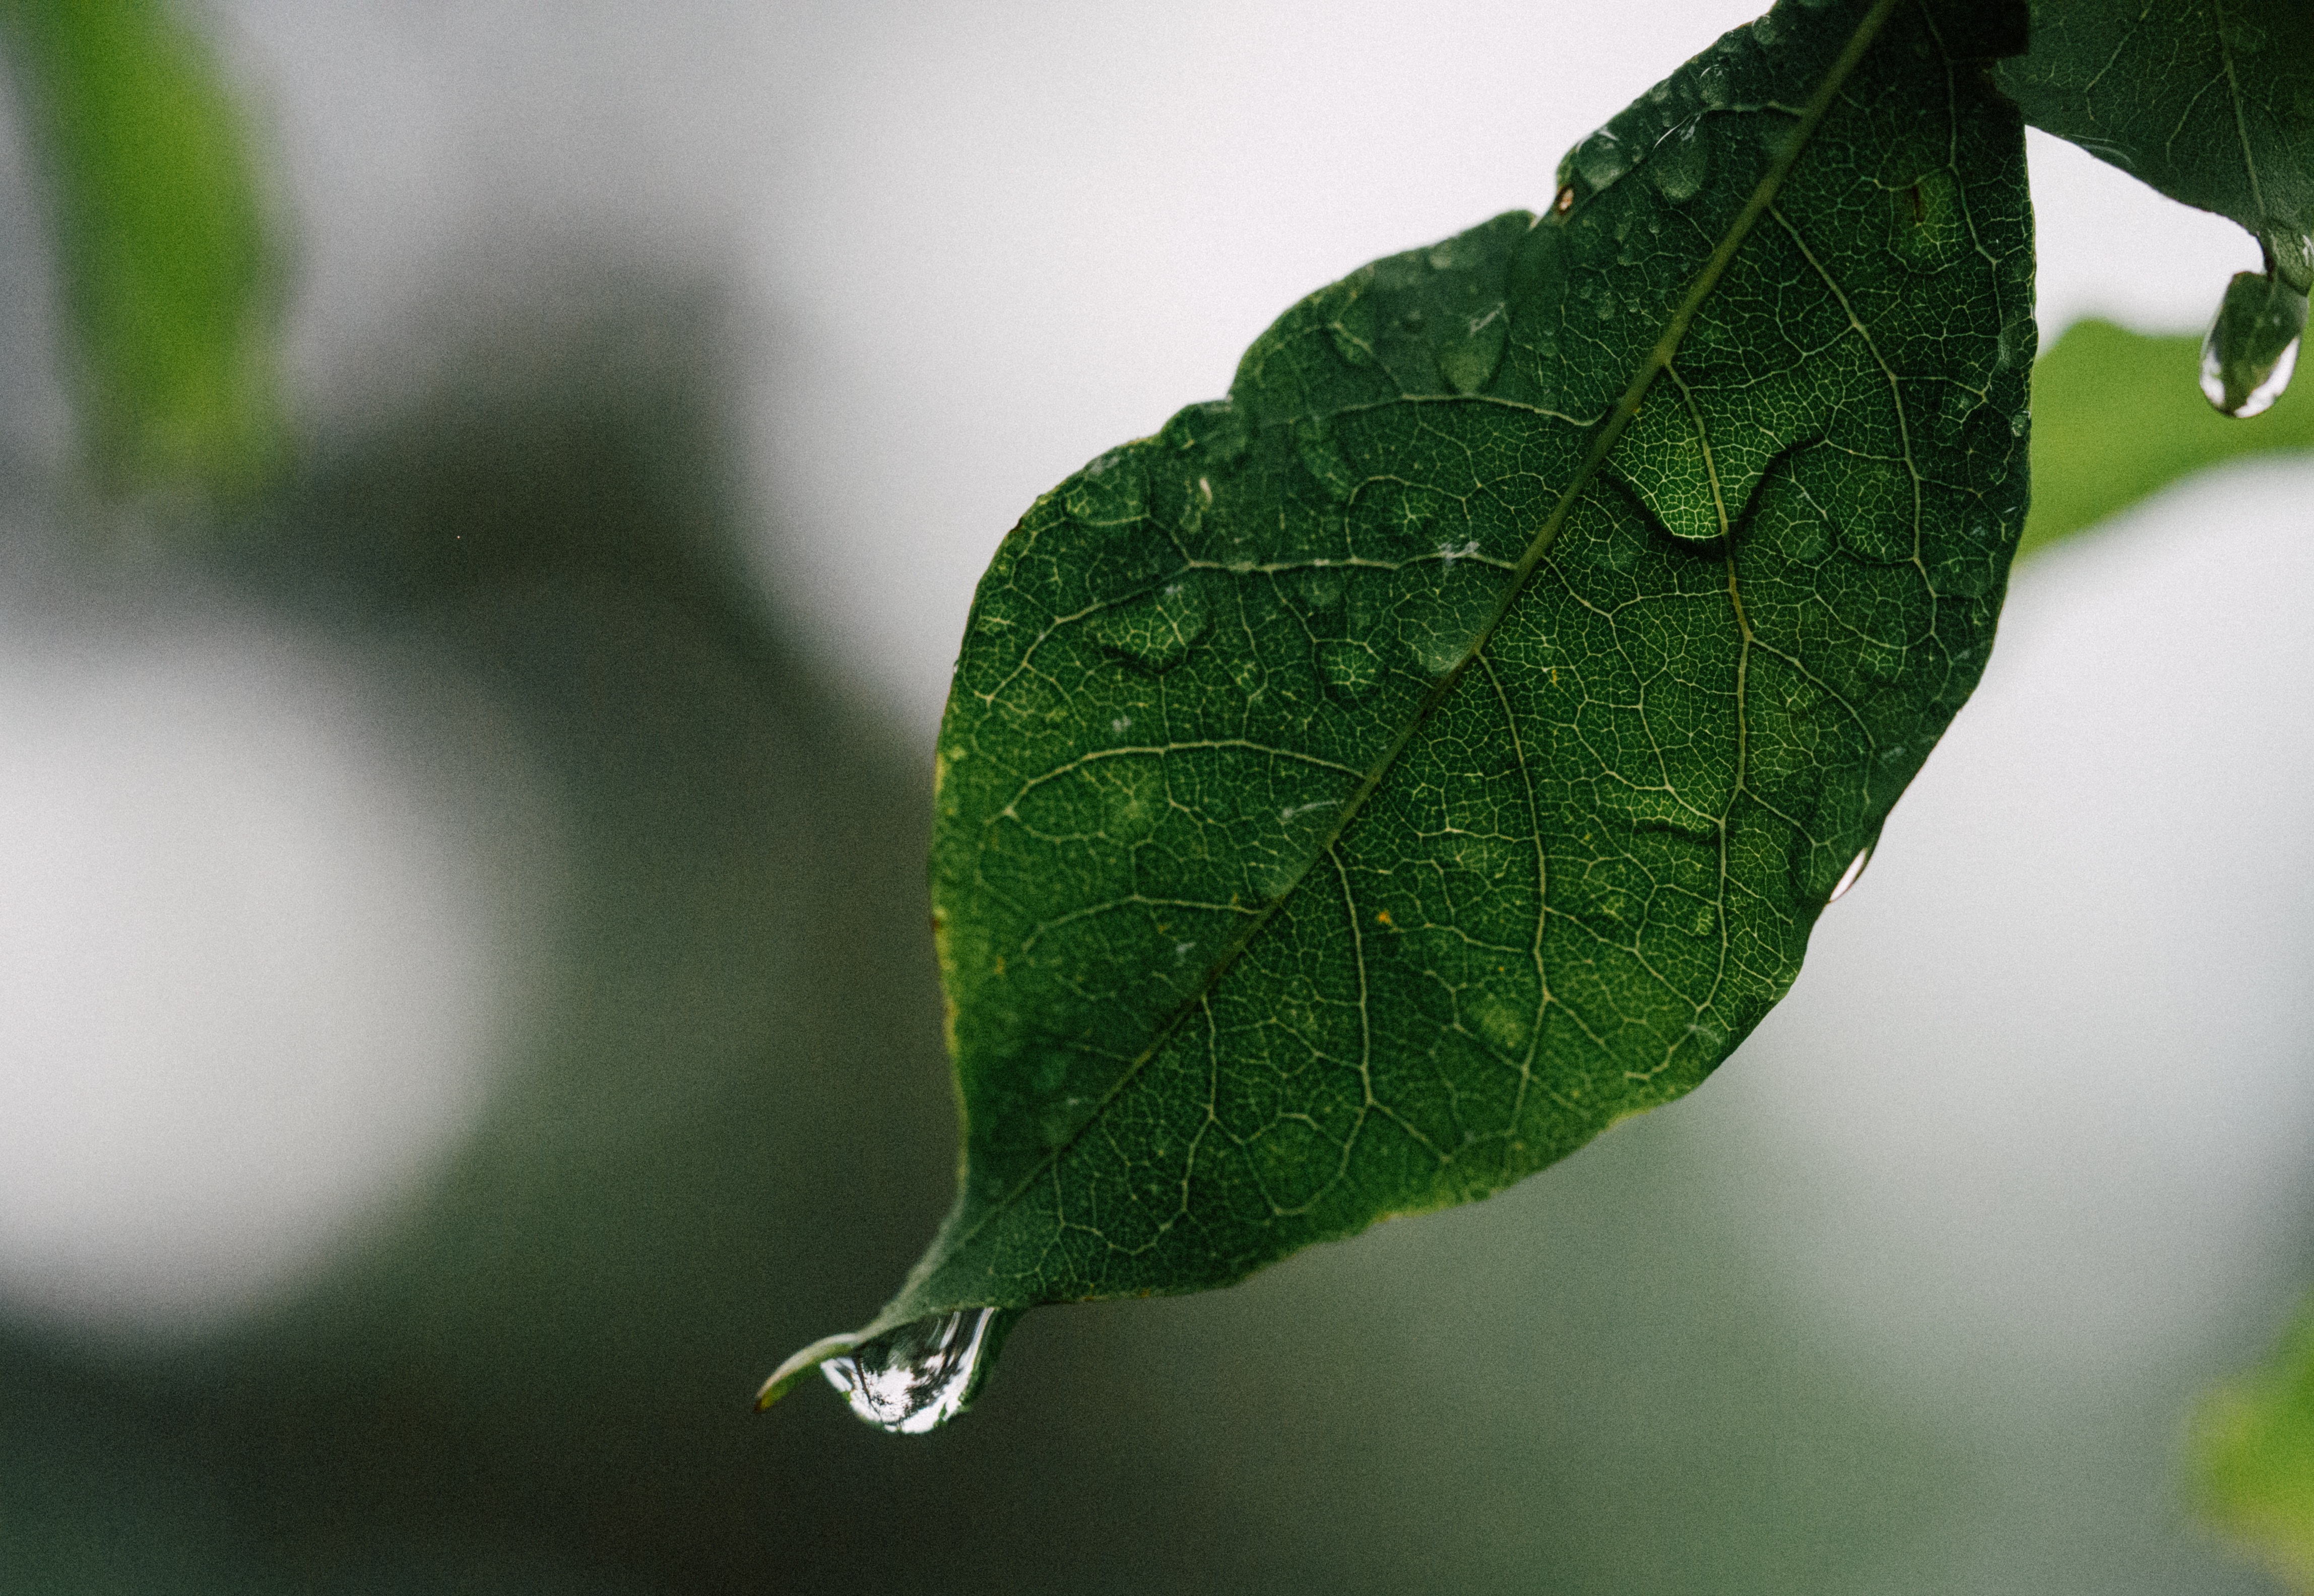
nature, branch, plant, photography, leaf, flower, green, produce, botany, flora, water droplet, close up, drop of water, macro photography, flowering plant, plant stem